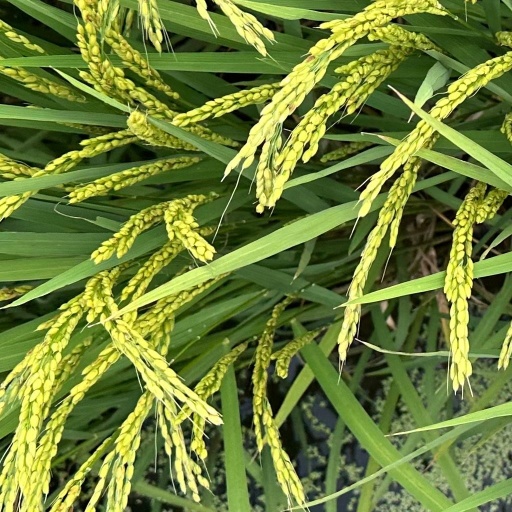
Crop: rice